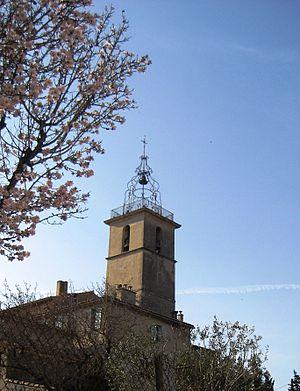
Exemple de clocher avec campanile en fer forgé et cloches installées dans les baies.
Un campanile est une tour qui abrite des cloches servant à appeler les fidèles à la prière. Le mot vient de l'italien campanile qui a le même sens que le mot « clocher » en français, il est lui-même issu de campana qui veut dire « cloche ». En langue française, ce terme s'emploie plus spécifiquement pour les édifices italiens où, depuis l'architecture paléochrétienne, le campanile est souvent construit comme un élément à part entière, une tour campanaire ne faisant pas partie du bâtiment principal de l'église ou de la cathédrale, mais construite à côté. De forme carrée ou ronde, elle est généralement percée d'arcades sur plusieurs niveaux. On utilise aussi ce terme pour les tours de palais communaux italiens, qui sont quant à elles le plus souvent attachées aux bâtiments. Au Moyen Âge, les campaniles deviennent l'objet de rivalités entre les villes italiennes et leur construction est souvent confiée à de grands artistes.
Un clocher est un élément architectural d'une église, une tour ou un château, généralement en forme de tour plus ou moins élevée, qui héberge une ou plusieurs cloches.
L'église Saint-Mathieu de Château-Gombert a été construite de 1686 à 1688 par le maçon Pierre Blanc à la demande des syndics du quartier.